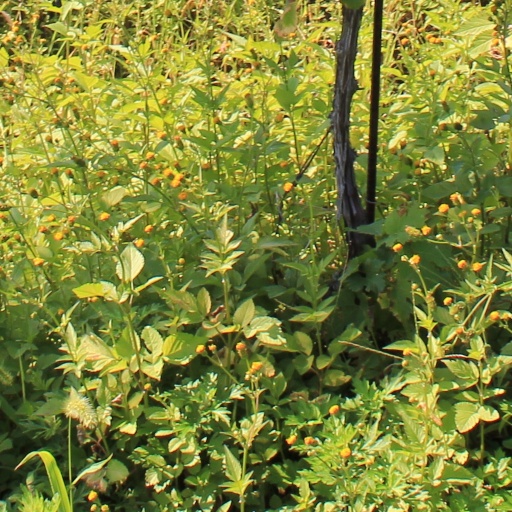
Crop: grape